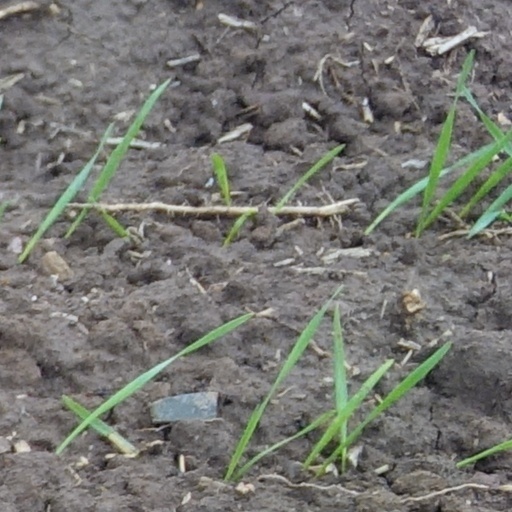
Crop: wheat